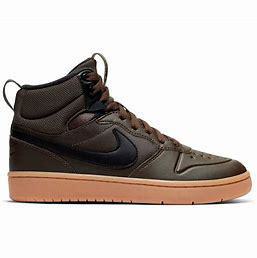
Brand: Nike
Model: Court Borough Mid 2